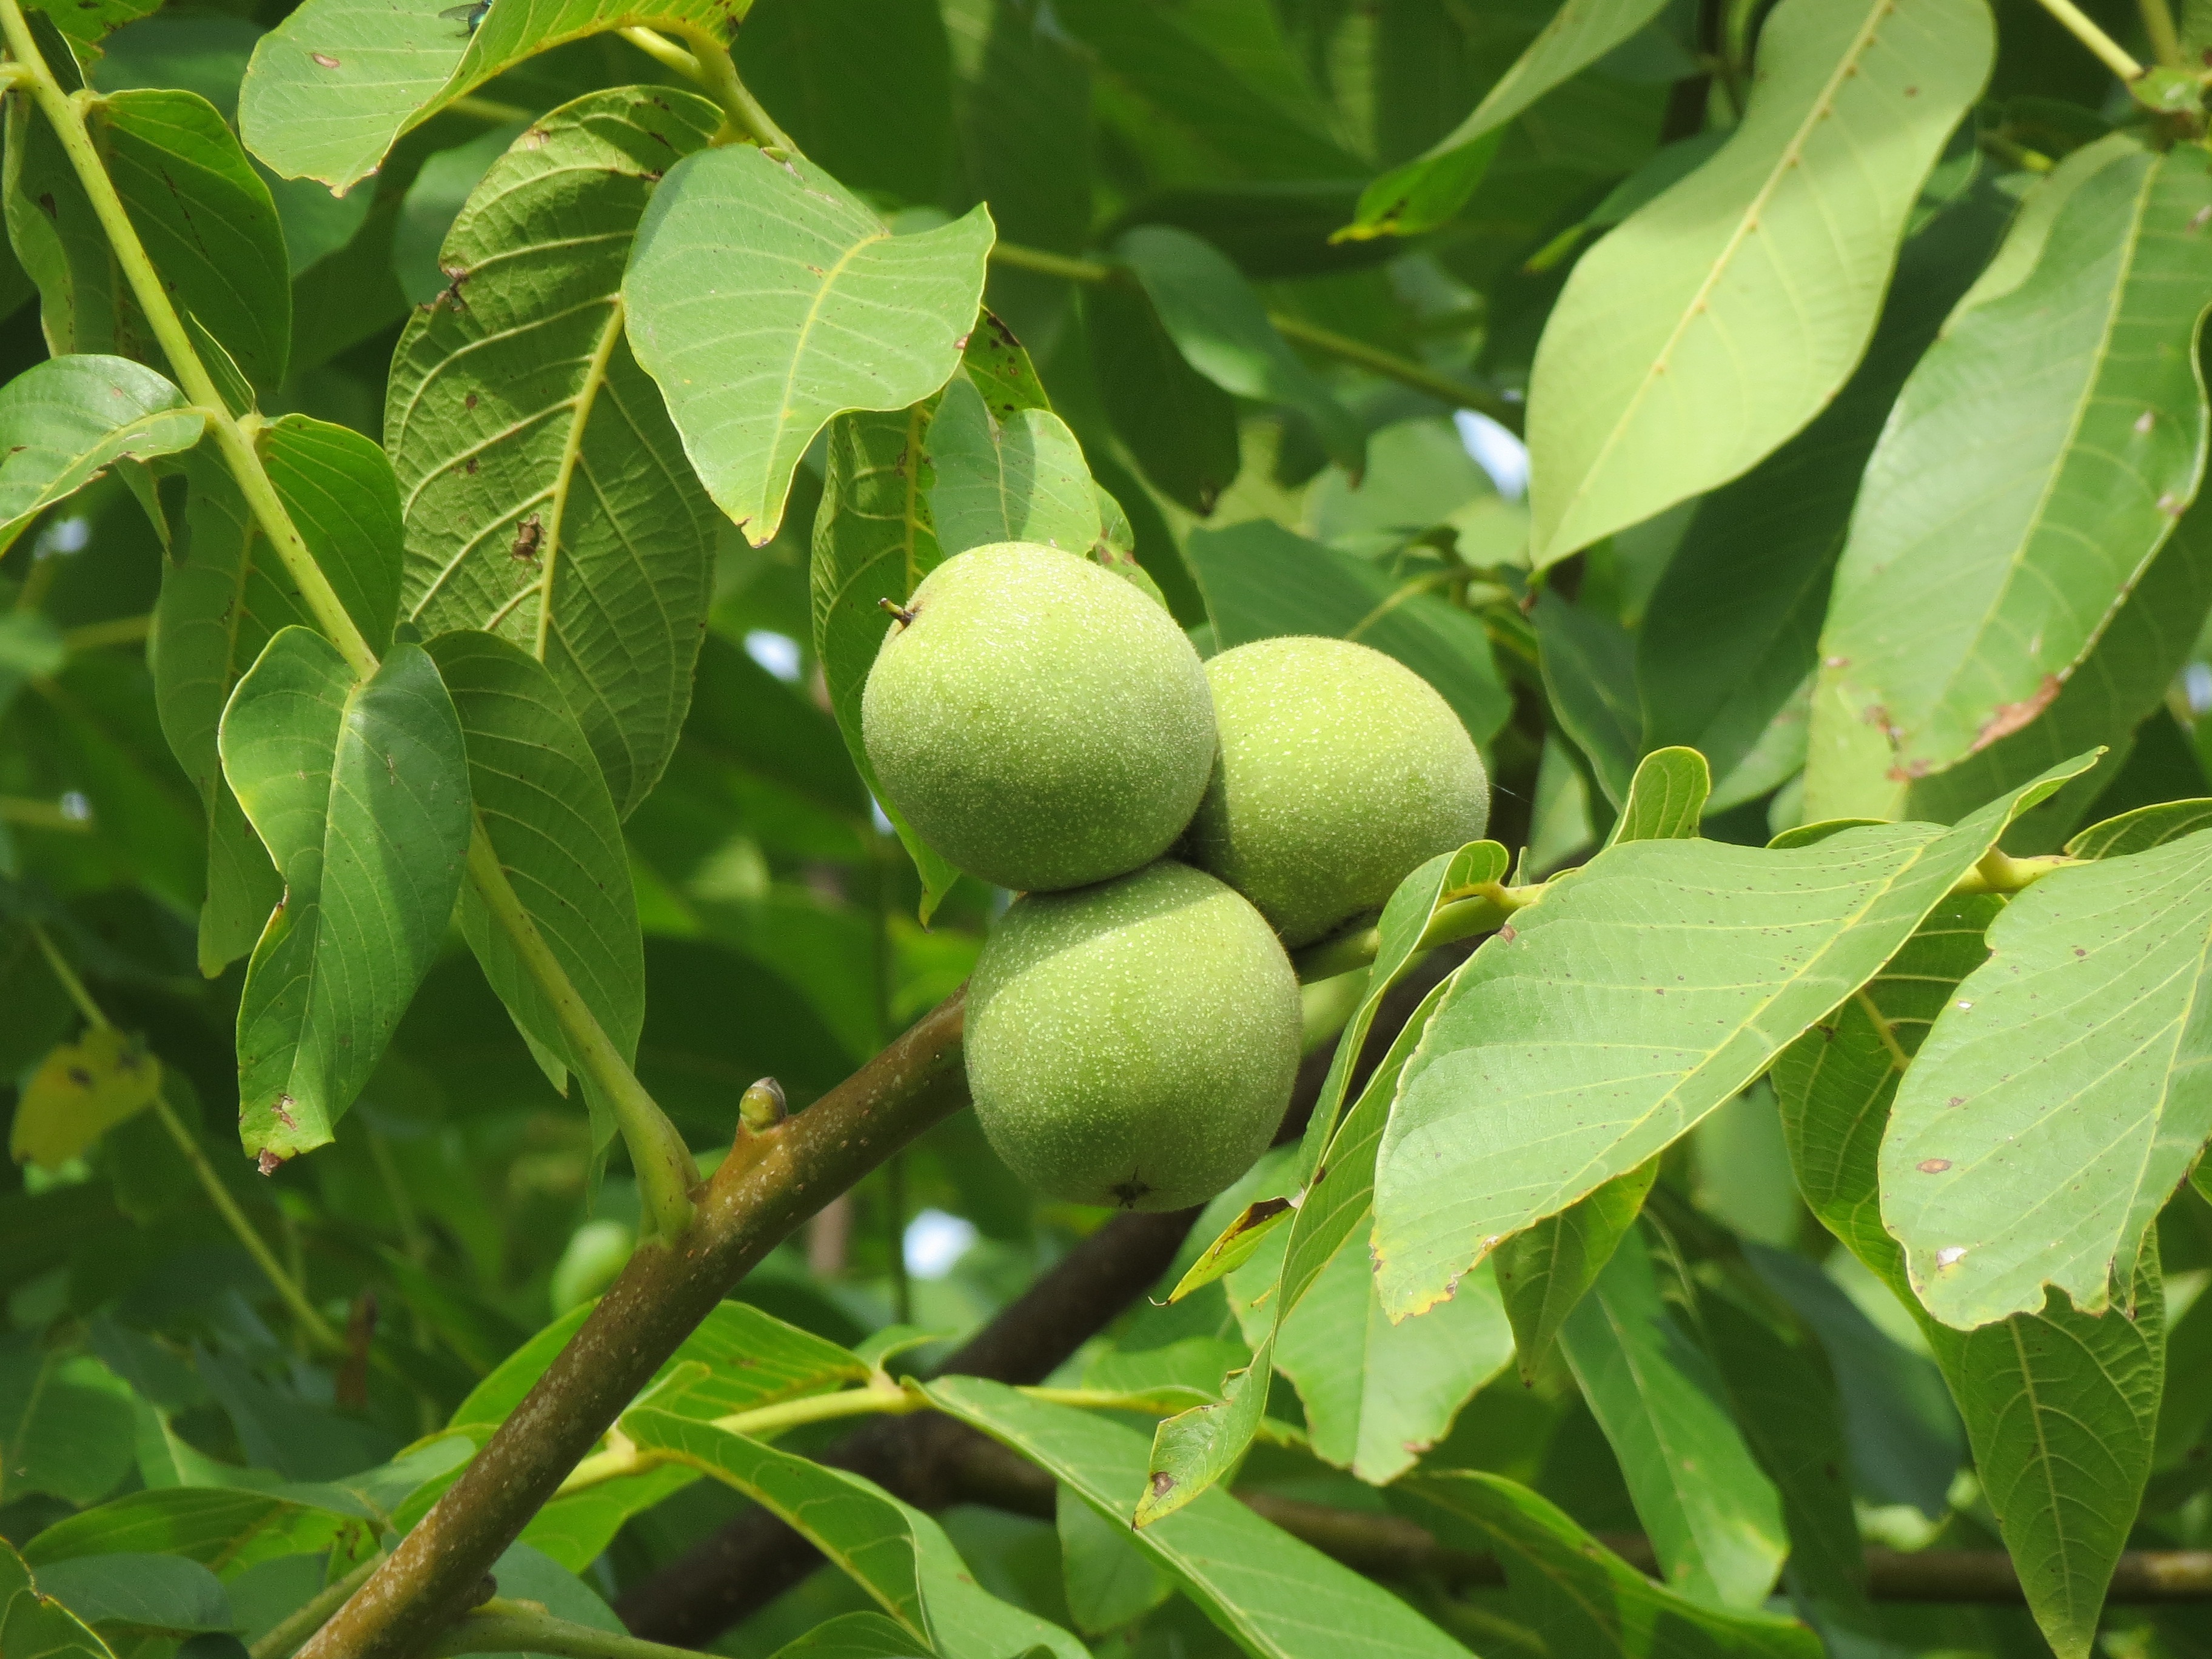
tree, branch, plant, fruit, flower, food, green, produce, evergreen, botany, nut, flora, leaves, shrub, citrus, flowering plant, bitter orange, juglans regia, coccoloba uvifera, common walnut, english walnut, persian walnut, woody plant, land plant, hardy kiwi